Traveller Alien Module 4: Zhodani

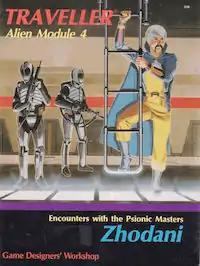
Cover by David Dietrick

Traveller Alien Module 4: Zhodani is a 1985 tabletop role-playing game supplement written by J. Andrew Keith, Marc W. Miller, and John Harshman, Cover by David Dietrick for "Traveller" published by Game Designers' Workshop.